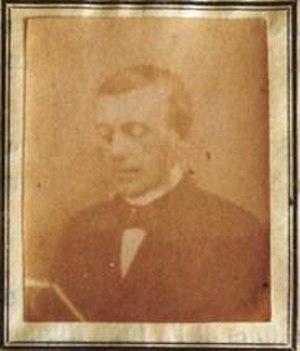
Comte Pèdre Moisant
Le comte Pèdre Moisant est un mécène, archéologue et collectionneur français, né à Cadix le 5 septembre 1805 et mort à Tours le 23 mars 1886.